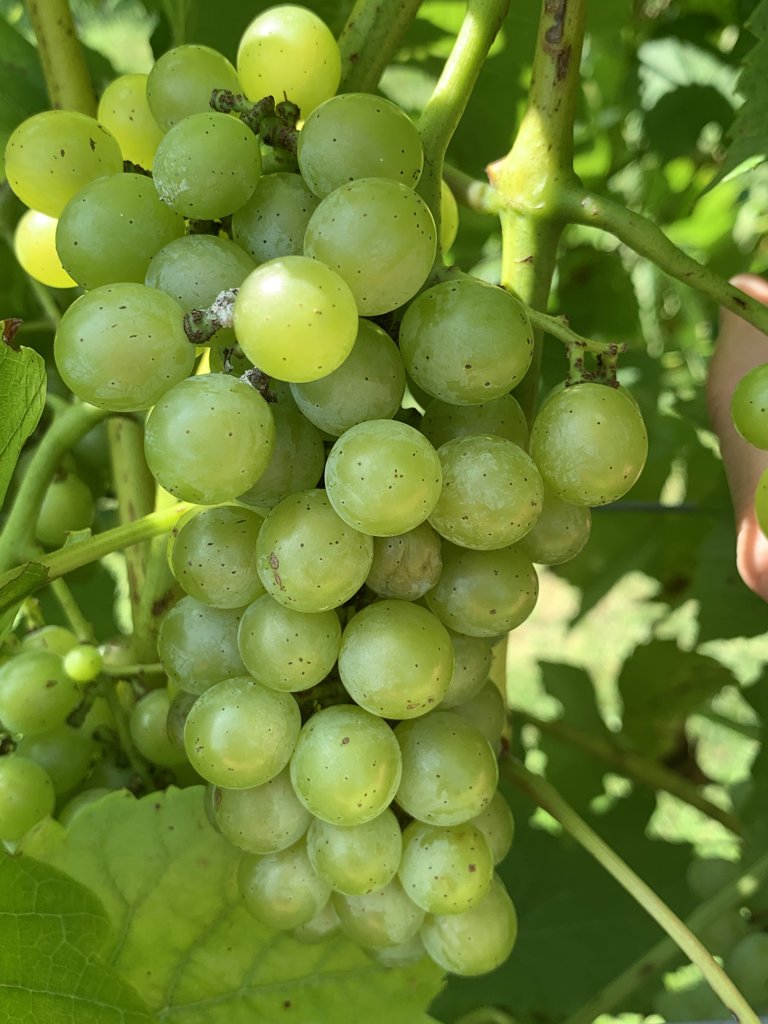
Berries visible: 54
Grape clusters: 3